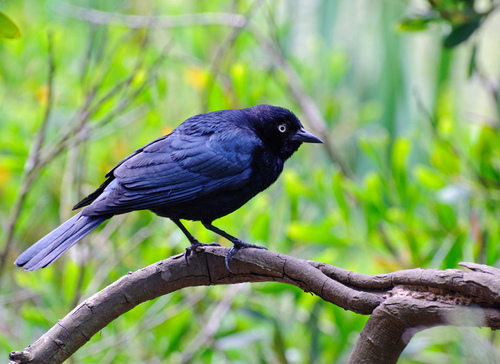
an all black bird with a relatively long tail and a bright white eyes.
this is a solid blue bird with a blue bill that is short and pointed.
this purple-black bird has a small head flush with its back, a grey eye with black pupil, and squat black bill.
this bird has a black crown, a yellow eye, and a royal blue wing.
this small bird has a small head in comparison to its body, a pointed bill, and a black body.
the bird is all black from beak to tail but has very vibrant yellow eyes that stand out.
this bird is blue and black in color, with a sharp black beak.
this small bird is varying hues of blue, starting with a deep midnight blue along the crown and throat, and gently fading to a pale, grayish blue at the inner and outer retrices.
the bird is black in color with a sharp black pointed beak.
this bird has a black beak with black crown and black feet.
Species: Brewer Blackbird